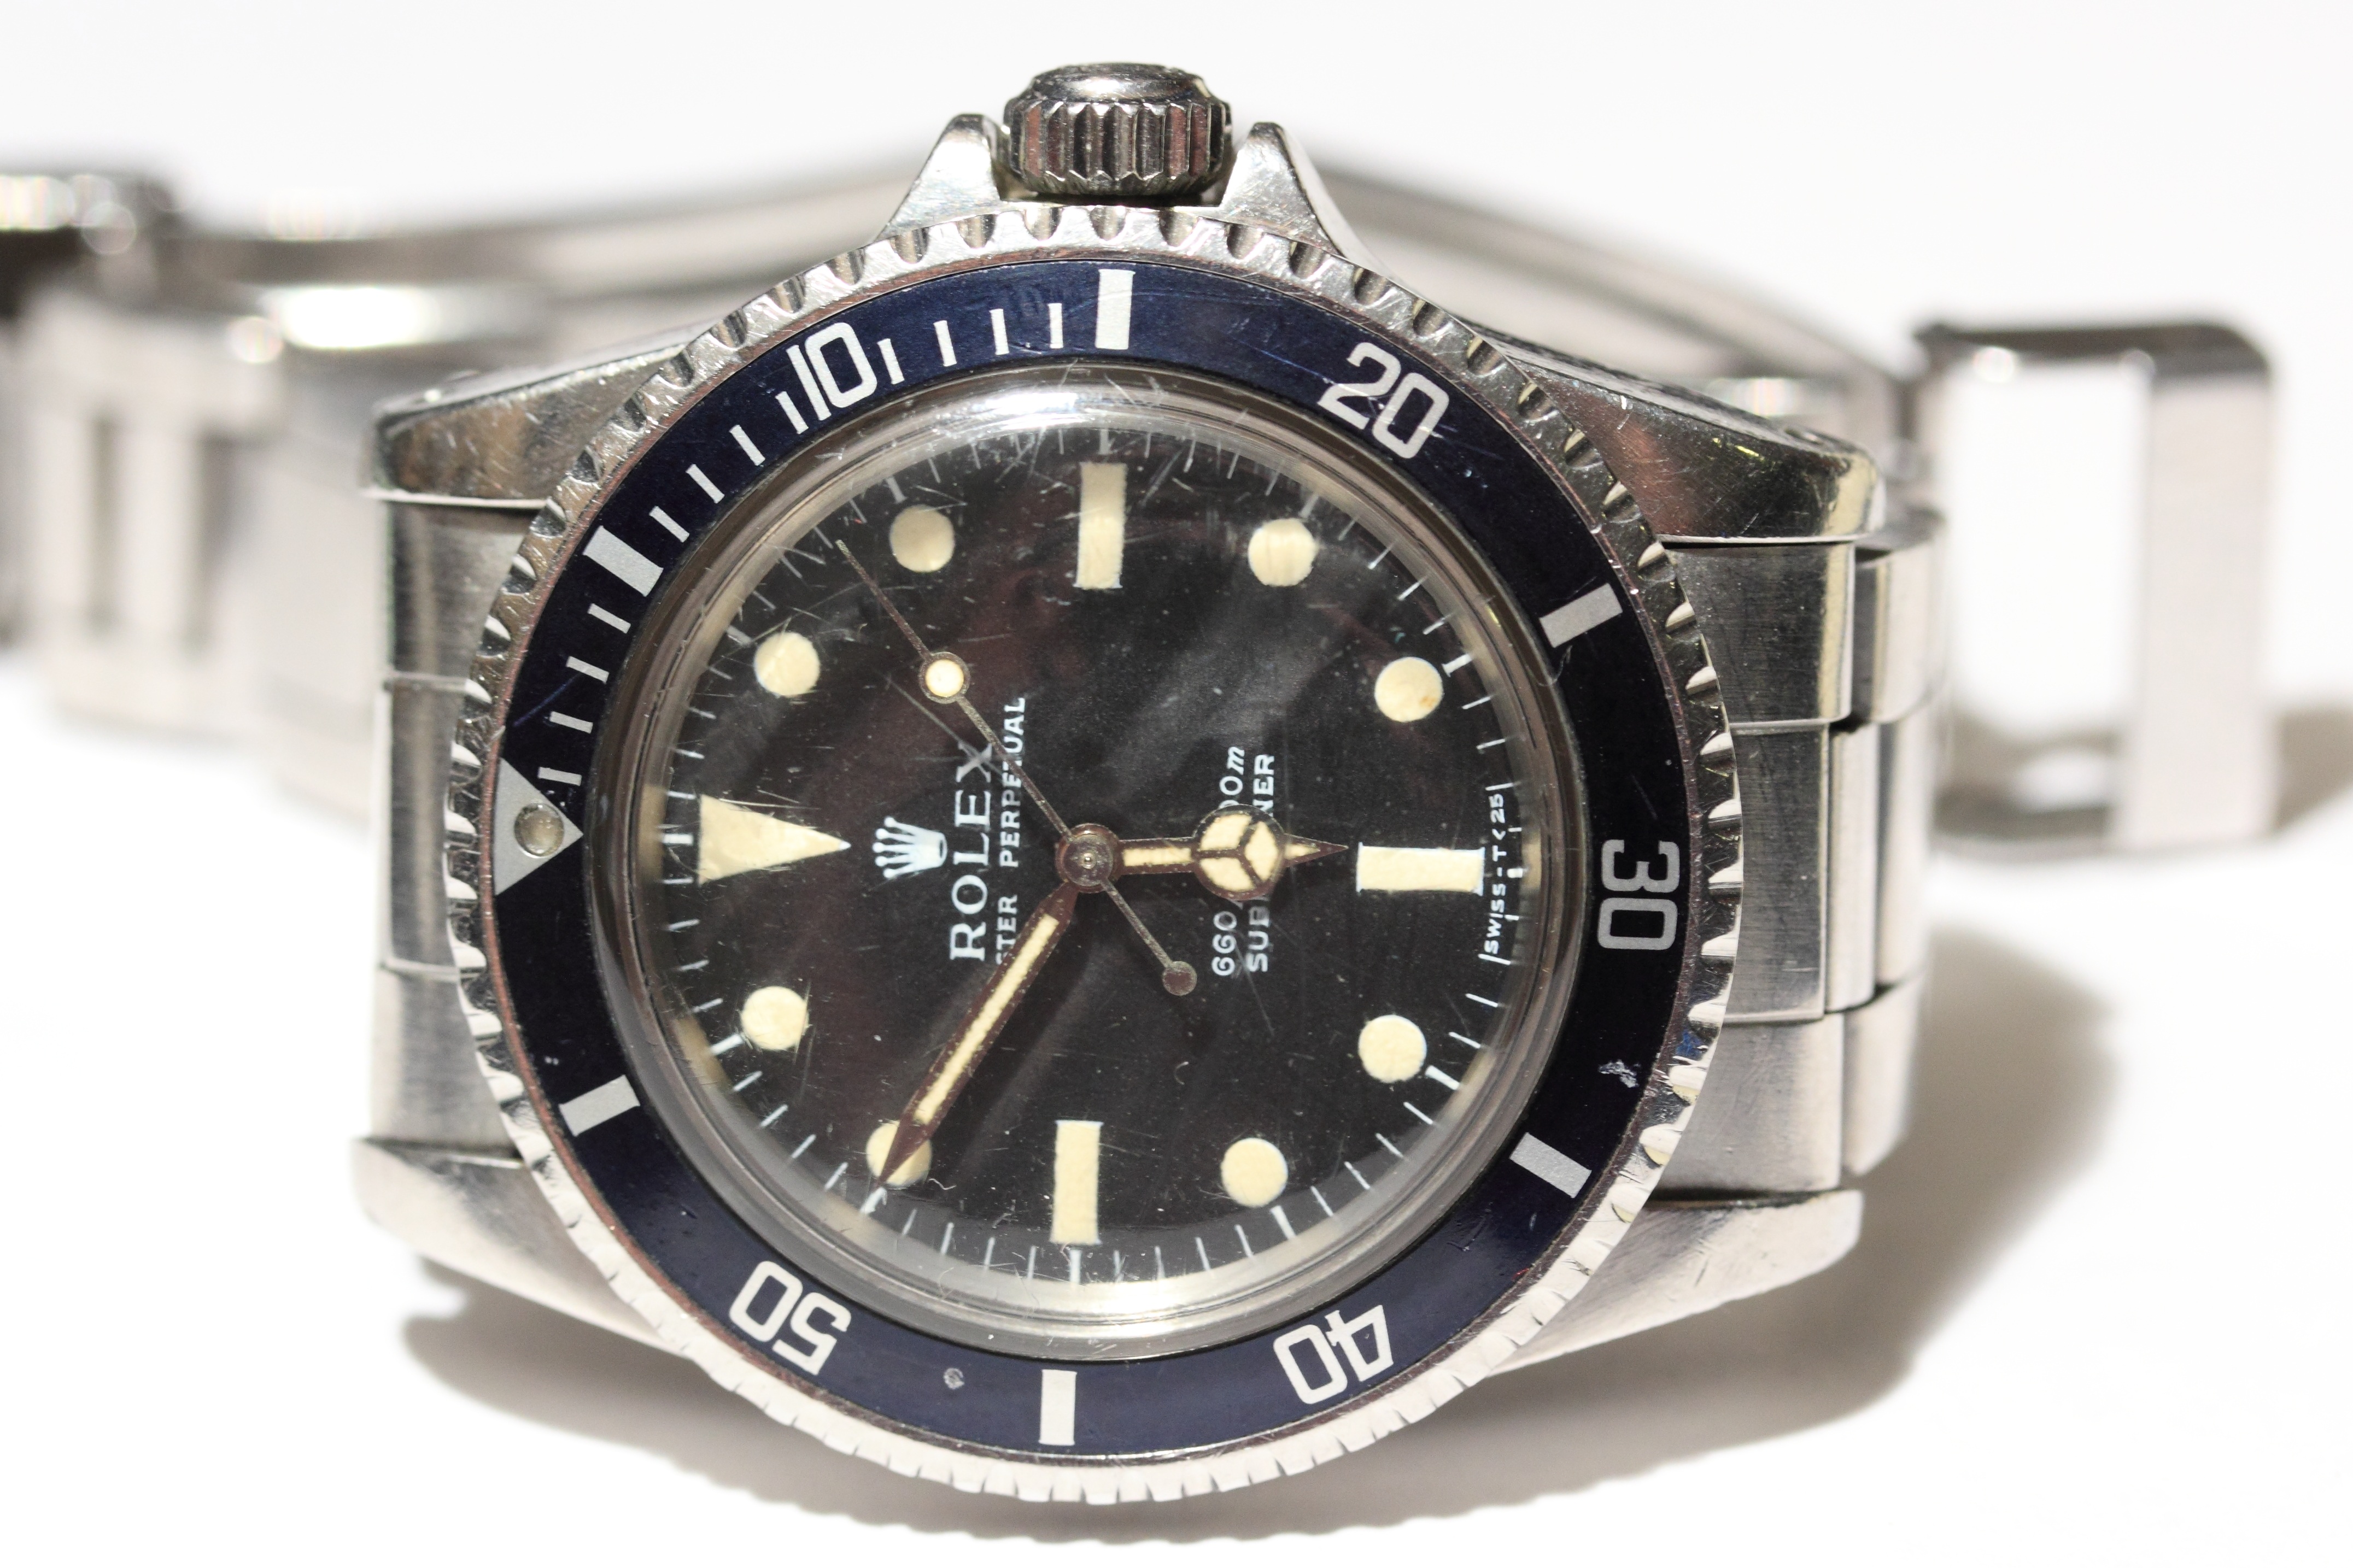
watch, hand, steel, diving, oyster, timepiece, swimming, dive, brand, swiss, 1978, snorkeling, strap, rolex, mineral, waterproof, platinum, perpetual, submariner